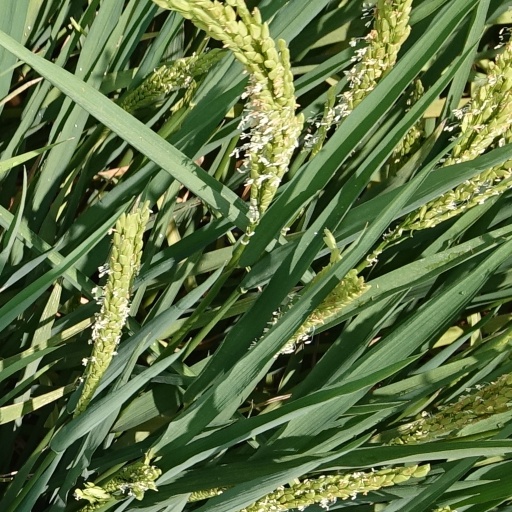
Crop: rice